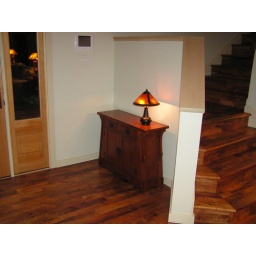
A small craftsman lamp was put on the table in the entry hall.